My Papa Pi

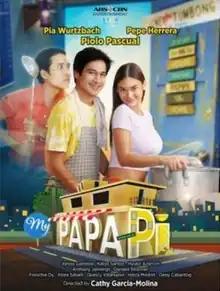
Official release poster

My Papa Pi is a Philippine television sitcom series broadcast by Kapamilya Channel and A2Z. Directed by Cathy Garcia-Molina, it stars Piolo Pascual, Pepe Herrera, and Pia Wurtzbach. It aired on the network's Yes Weekend! evening line up from March 19 to June 18, 2022, and was replaced by the second season of "Idol Philippines".